José María Ampuero Jáuregui

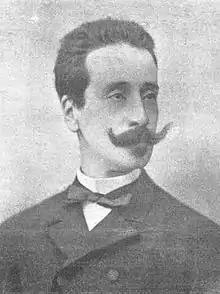
Ramon Nocedal

An ardent supporter of separate Biscay foral establishments, Ampuero was also an enthusiast of Basque culture; himself he spoke and wrote Basque with pleasure and frequently preferred to use euskara rather than castellano. As part of his electoral campaign, though also as his private campaign to promote both Basque and foral rights, in 1881 and together with he co-founded a Bilbao-based periodical, "Beti-bat" (eng. "never changing"). From the onset it suffered financial problems and has never gone beyond 500 subscribers; highly flavored with traditionalist outlook, "Beti-bat" suffered also because of internal divisions within the movement and ceased to exist in the mid-1880s. At the time Ampuero launched another Basque initiative; 1885 marked the inauguration of Fiestas Euskaras, a Durango-based annual multi-cultural event which followed the pattern of juegos florales. Highly influenced by early vascologist initiatives of Antoine d'Abbadie and his own distant relative , Ampuero officially appeared as president of “Comisión de las Fiestas Euskaras” and formatted the event as competition in categories such as literature, music and paintings, all related to Basque culture; in 1885 there were 28 different contributions presented. Fiestas were re-staged in 1886 and irregularly also later on. Ampuero was reportedly nominated himself for a prize related to his "Cartilla del agricultor vascongado", which he reportedly declined out of modesty.